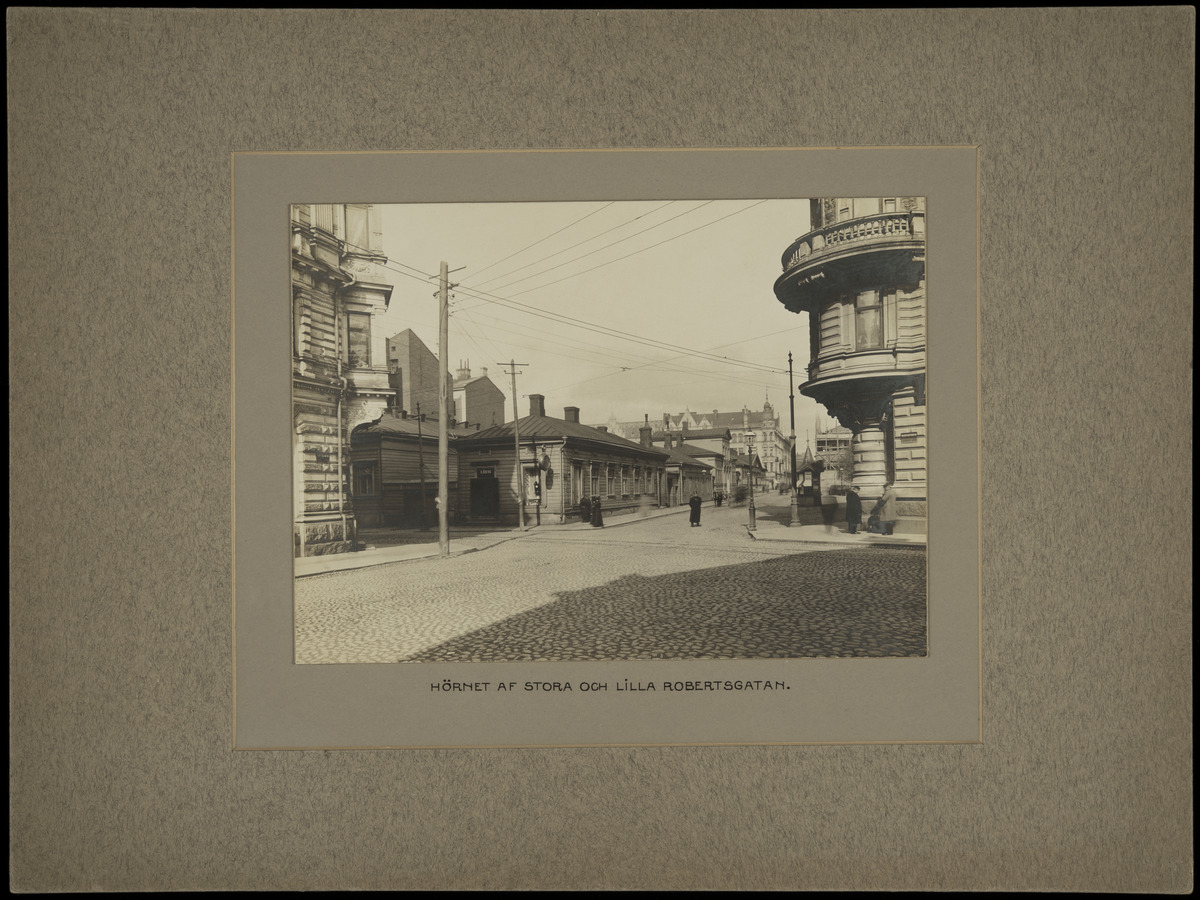
Liikennettä Yrjönkadun, Erottajan ja Roobertinkatujen risteyksessä
sisällön kuvaus: Liikennettä Yrjönkadun, Erottajan ja Roobertinkatujen risteyksessä. Taustalla puutaloja, kellosepänliike sekä rakennustelineitä Kolmikulmassa. Etualalla venäjänkielinen katukyltti, kioski sekä jalankulkijoita. mustavalkoinen
Kuvaaja: Rosenbröijer, A.E., valokuvaaja
Ajankohta: kuvausaika 06.05.1904
Paikka: Suomi, Uusimaa, Helsinki, Punavuori Helsinki, Yrjönkatu 6, 8, 10, 12-14. Iso Roobertinkatu 1. Pieni Roobertinkatu 13. Kolmikulma
Aiheet: kadut, liikenne, jalankulkijat, jalkakäytävät, rakennukset puurakennukset asuinrakennukset liikerakennukset, myymälät kioskit, toimitilat, viheralueet puistot, hevosajoneuvot, vaunut, kiveys, valaisimetlamputlyhdyt, katuvalaistus, kadunkalusteet, raitiotiet